Neighborhoods in Saint Paul, Minnesota

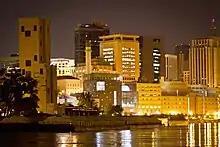
Downtown Saint Paul

Como Park is a neighborhood situated around Como Lake. The Como Park neighborhood has many recreational facilities, including a golf course, bike path, various open fields, a pavilion, a municipal pool, and the Como Zoo, one of two zoos in the Twin Cities (the other being the Minnesota Zoo). The Como area is also home to many of the city's ginkgo trees. There are several schools in Como Park, the public schools in the area being Chelsea Heights Elementary School and the Como Park Elementary School, the only school in the city to have its own planetarium. The primary secondary school in Como Park is Como Park Senior High School, one of the highest rated schools in the state according to Newsweek.